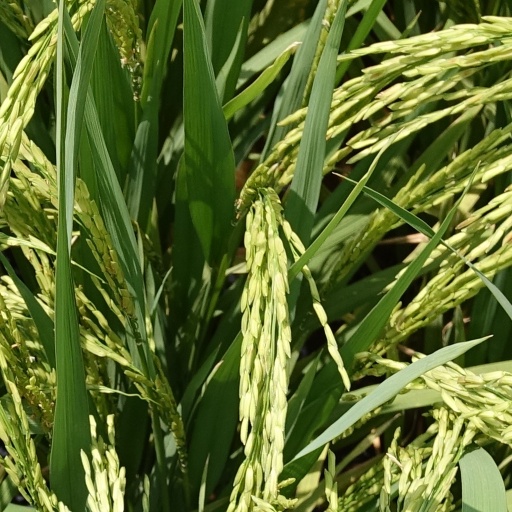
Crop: rice